Australopithecus africanus

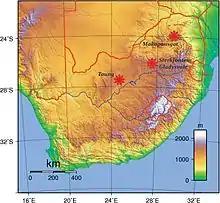
Locations of "A. africanus" discoveries

In addition to Taung, Sterkfontein, and Makapansgat, "A. africanus" was in 1992 discovered in Gladysvale Cave. The latter three are in the Cradle of Humankind. Many hominin specimens traditionally assigned to "A. africanus" have been recovered from Sterkfontein Member 4 (including Mrs. Ples and 2 partial skeletons), previously dated to 2.8 to 2.15 million years ago. But in 2022 a team including Clarke and Kuman used cosmogenic nuclide techniques to date Member 4 at 3.4 million years, which it says discredits the assumption that "A. africanus" descended from "A. afarensis". However, given the wide range of variation exhibited by these specimens, it is debated if all these elements can be confidently assigned to only "A. africanus".